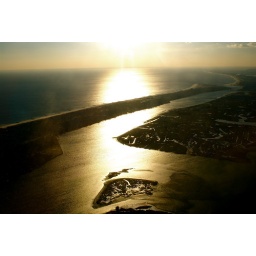
Shot from the airplane window as we descended upon Gotham City.